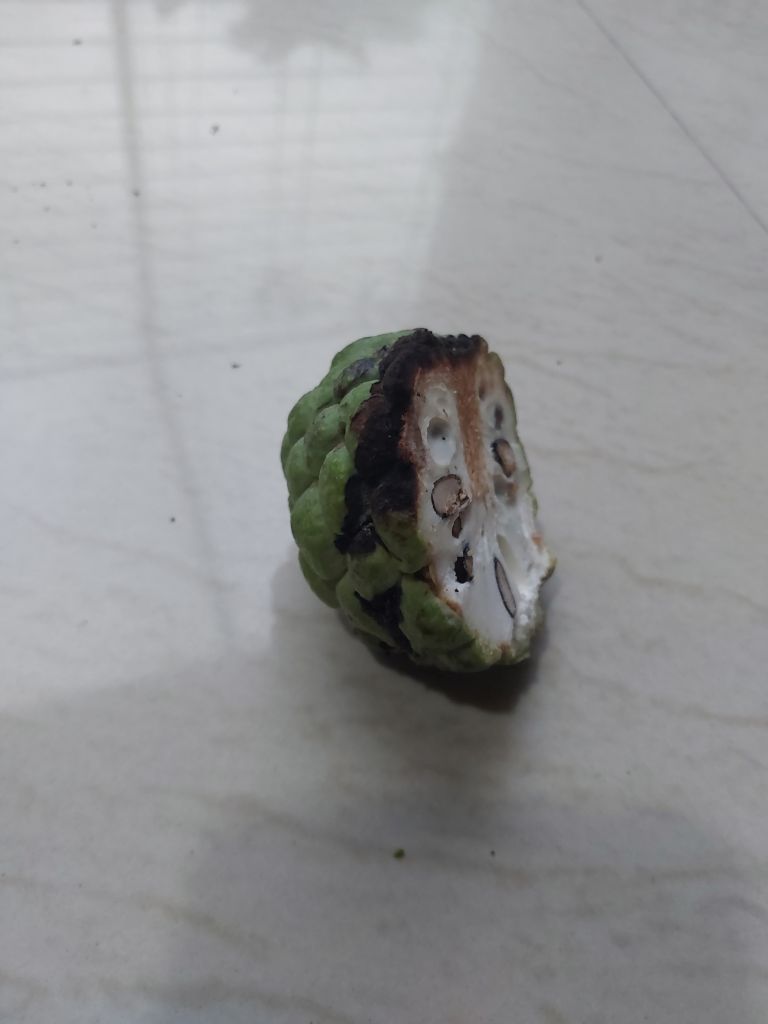
Disease label: Diplodia Rot